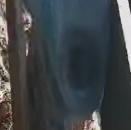
Face region: mouth_nostrils (mouth_chin_nostrils_and_profile)
Pain indicator: moderately_present